Lady Snowblood (manga)

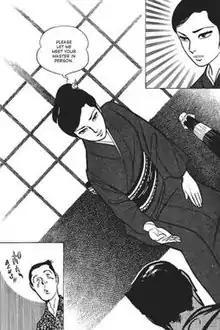
Oyuki, aka Syura Yuki

Written by Kazuo Koike and illustrated by Kazuo Kamimura, "Lady Snowblood" was serialized in Shueisha's "Weekly Playboy" magazine between February 29, 1972 and March 6, 1973. The chapters were collected and published under the Playboy Zōkan imprint in two volumes on December 10, 1972 and March 15, 1973. Since then the manga has been republished in various editions by different publishers, including a 1976–1977 three volume edition by Akita Shoten, a five volume 1985 edition by Takeshobo, and a two volume 2001 edition by Kadokawa Shoten.